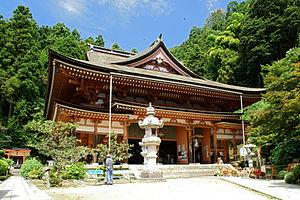
Le Hōgon-ji se trouve sur l'île Chikubu dans la préfecture de Shiga au Japon. Il fait partie du complexe d'un temple situé sur l'île. C'est un temple bouddhiste consacré à la déesse Benzaiten. Il aurait été construit en 724 à la demande de l'empereur Shomu. Le temple a été reconstruit plusieurs fois au fil des ans, avec une reconstruction majeure vers 1602 par les fonctionnaires de la cour japonaise Toyotomi Hideyori et Toyotomi Hideyoshi. L'architecture du temple semble être de style Amida. La porte du temple est à l'origine celle du sanctuaire Toyokuni à Kyoto, mais a été déplacée à l'île Chikubu pendant les travaux de rénovation en 1602. Les motifs sur la porte du temple présentent des caractéristiques qui rappellent l'époque Azuchi Momoyama.